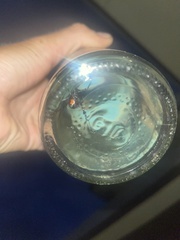
Species: Lactrodectus_hesperus